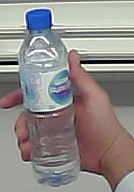
Product: nestle_water